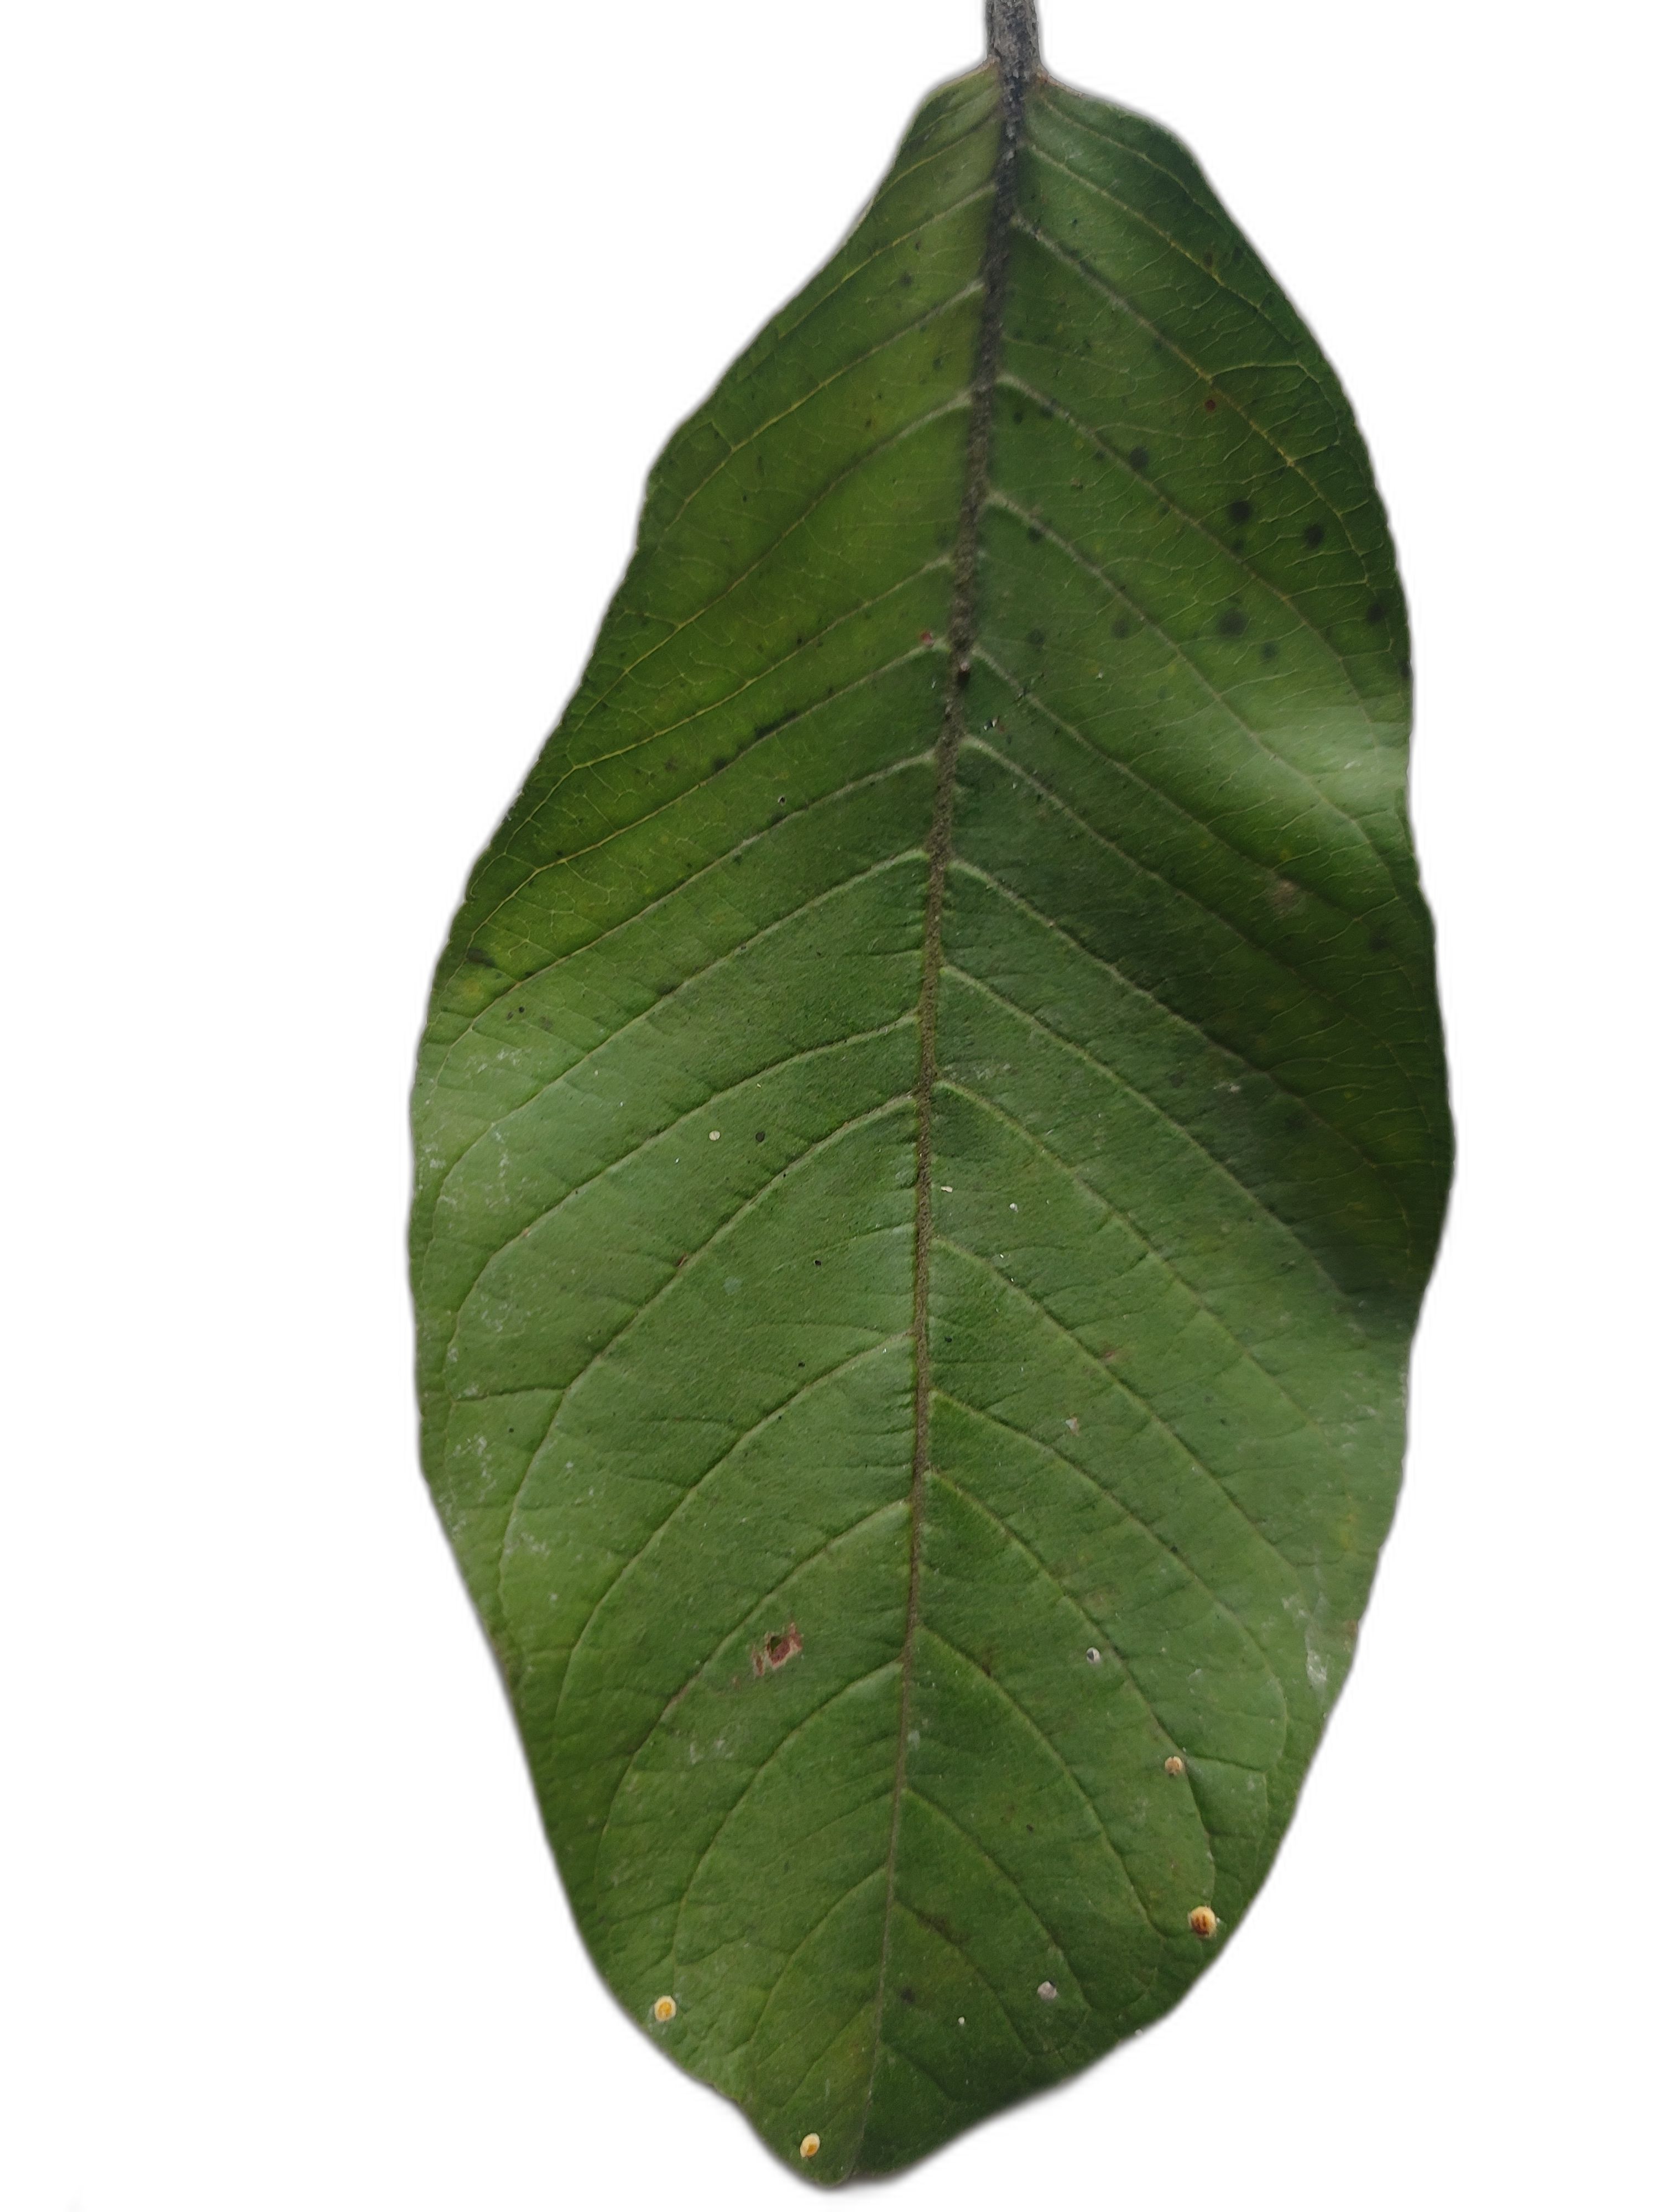
Plant part: leaf
Disease: Dot